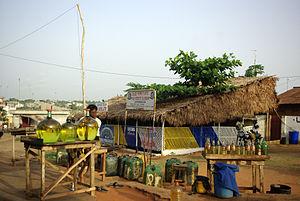
Vente de kpayo et d'huile à moteur au bord d'une route à Porto-Novo, Bénin
Le secteur de l'énergie au Nigeria est marqué par le poids dominant de l'industrie pétrolière et gazière qui apporte 75 % des recettes du budget national et 95 % des revenus d'exportation. Mais du point de vue des consommateurs, il est caractérisé avant tout par la faiblesse de la consommation d'énergie primaire : 41 % de la moyenne mondiale, et par la part prépondérante de la biomasse dans cette consommation : 81,5 % en 2013.
Porto-Novo est la capitale du Bénin, située dans le sud du pays, près de la côte Atlantique. Elle est la ville par excellence des ethnies Goun et Yoruba et de la minorité ethnique tori. En langue goun-gbe, Porto-Novo est appelé généralement Hogbonou et Adjatchey par les Yorubas.